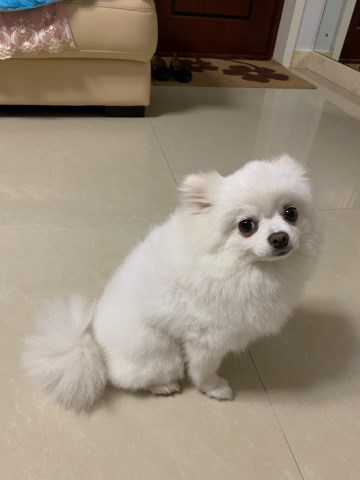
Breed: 1936-n000005-Pomeranian